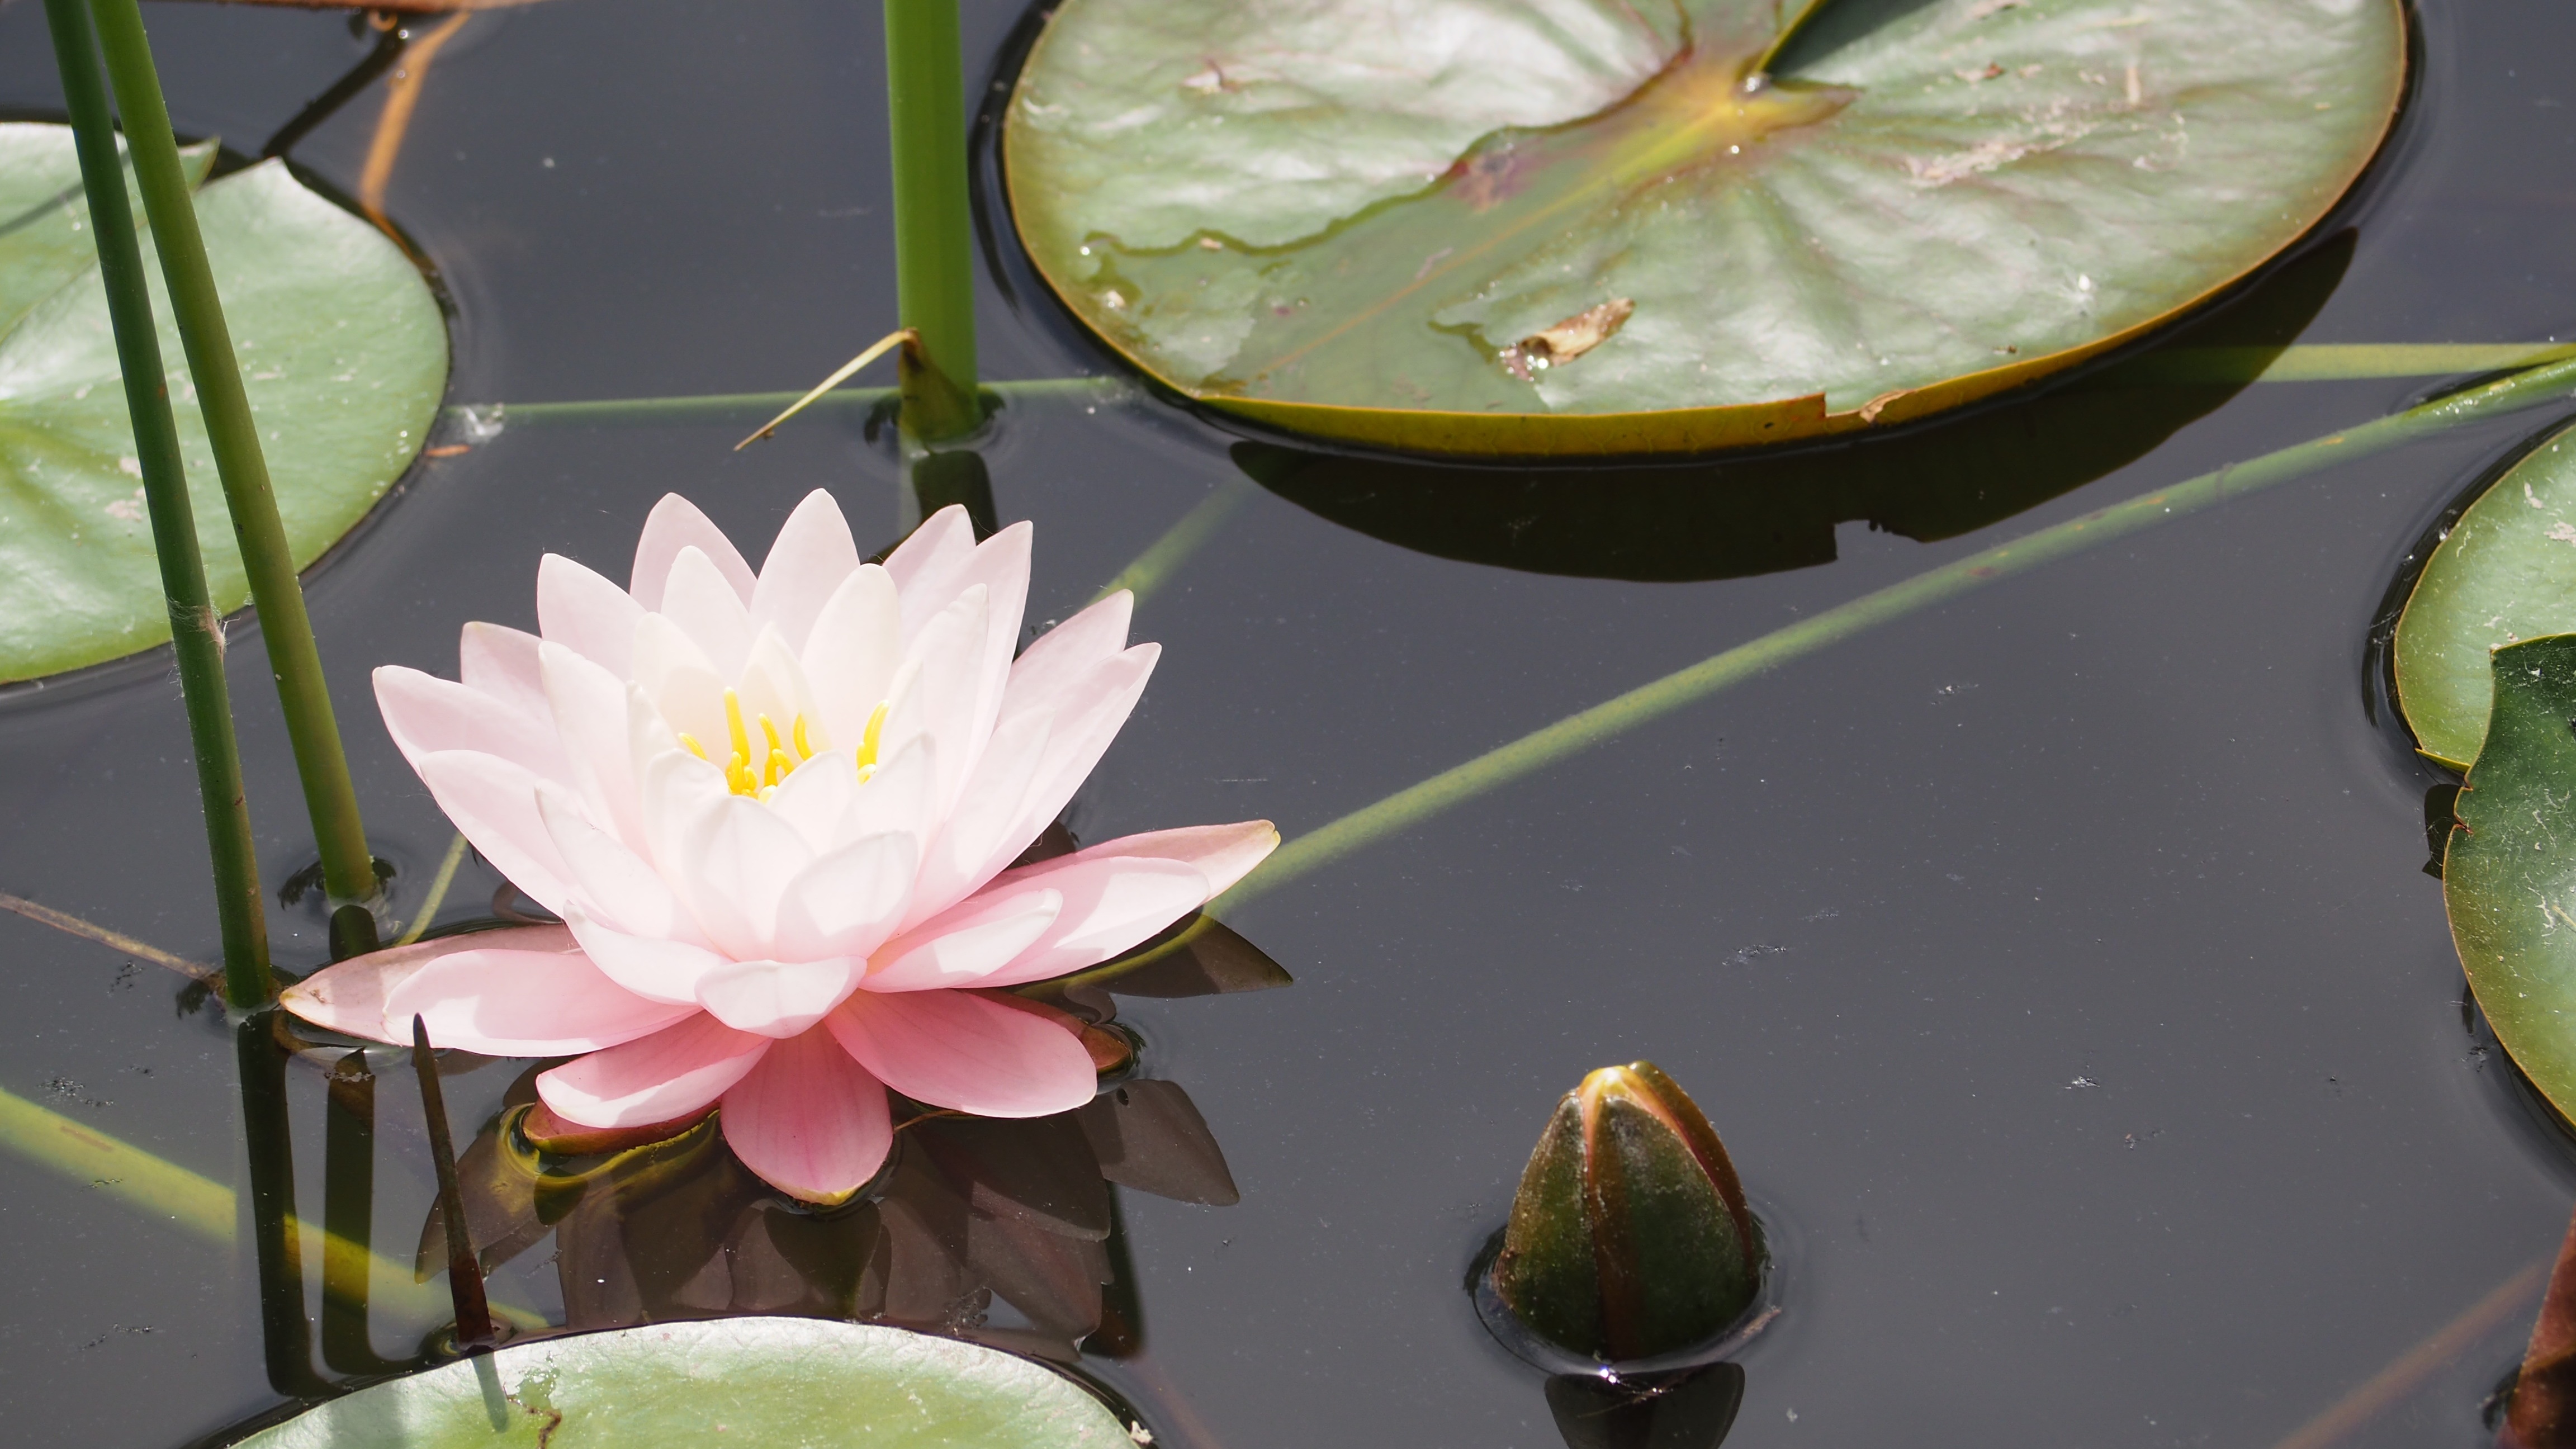
plant, leaf, flower, petal, lake, pond, tranquility, green, natural, botany, pink, sacred lotus, aquatic plant, flora, lily pad, lotus flower, lotus, sacred, lily, exotic, pure, floristry, waterlily, flowering plant, land plant, lotus family